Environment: real
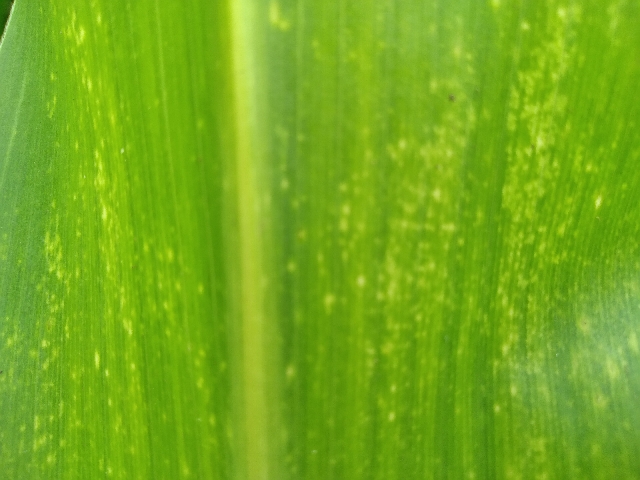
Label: lethal_necrosis